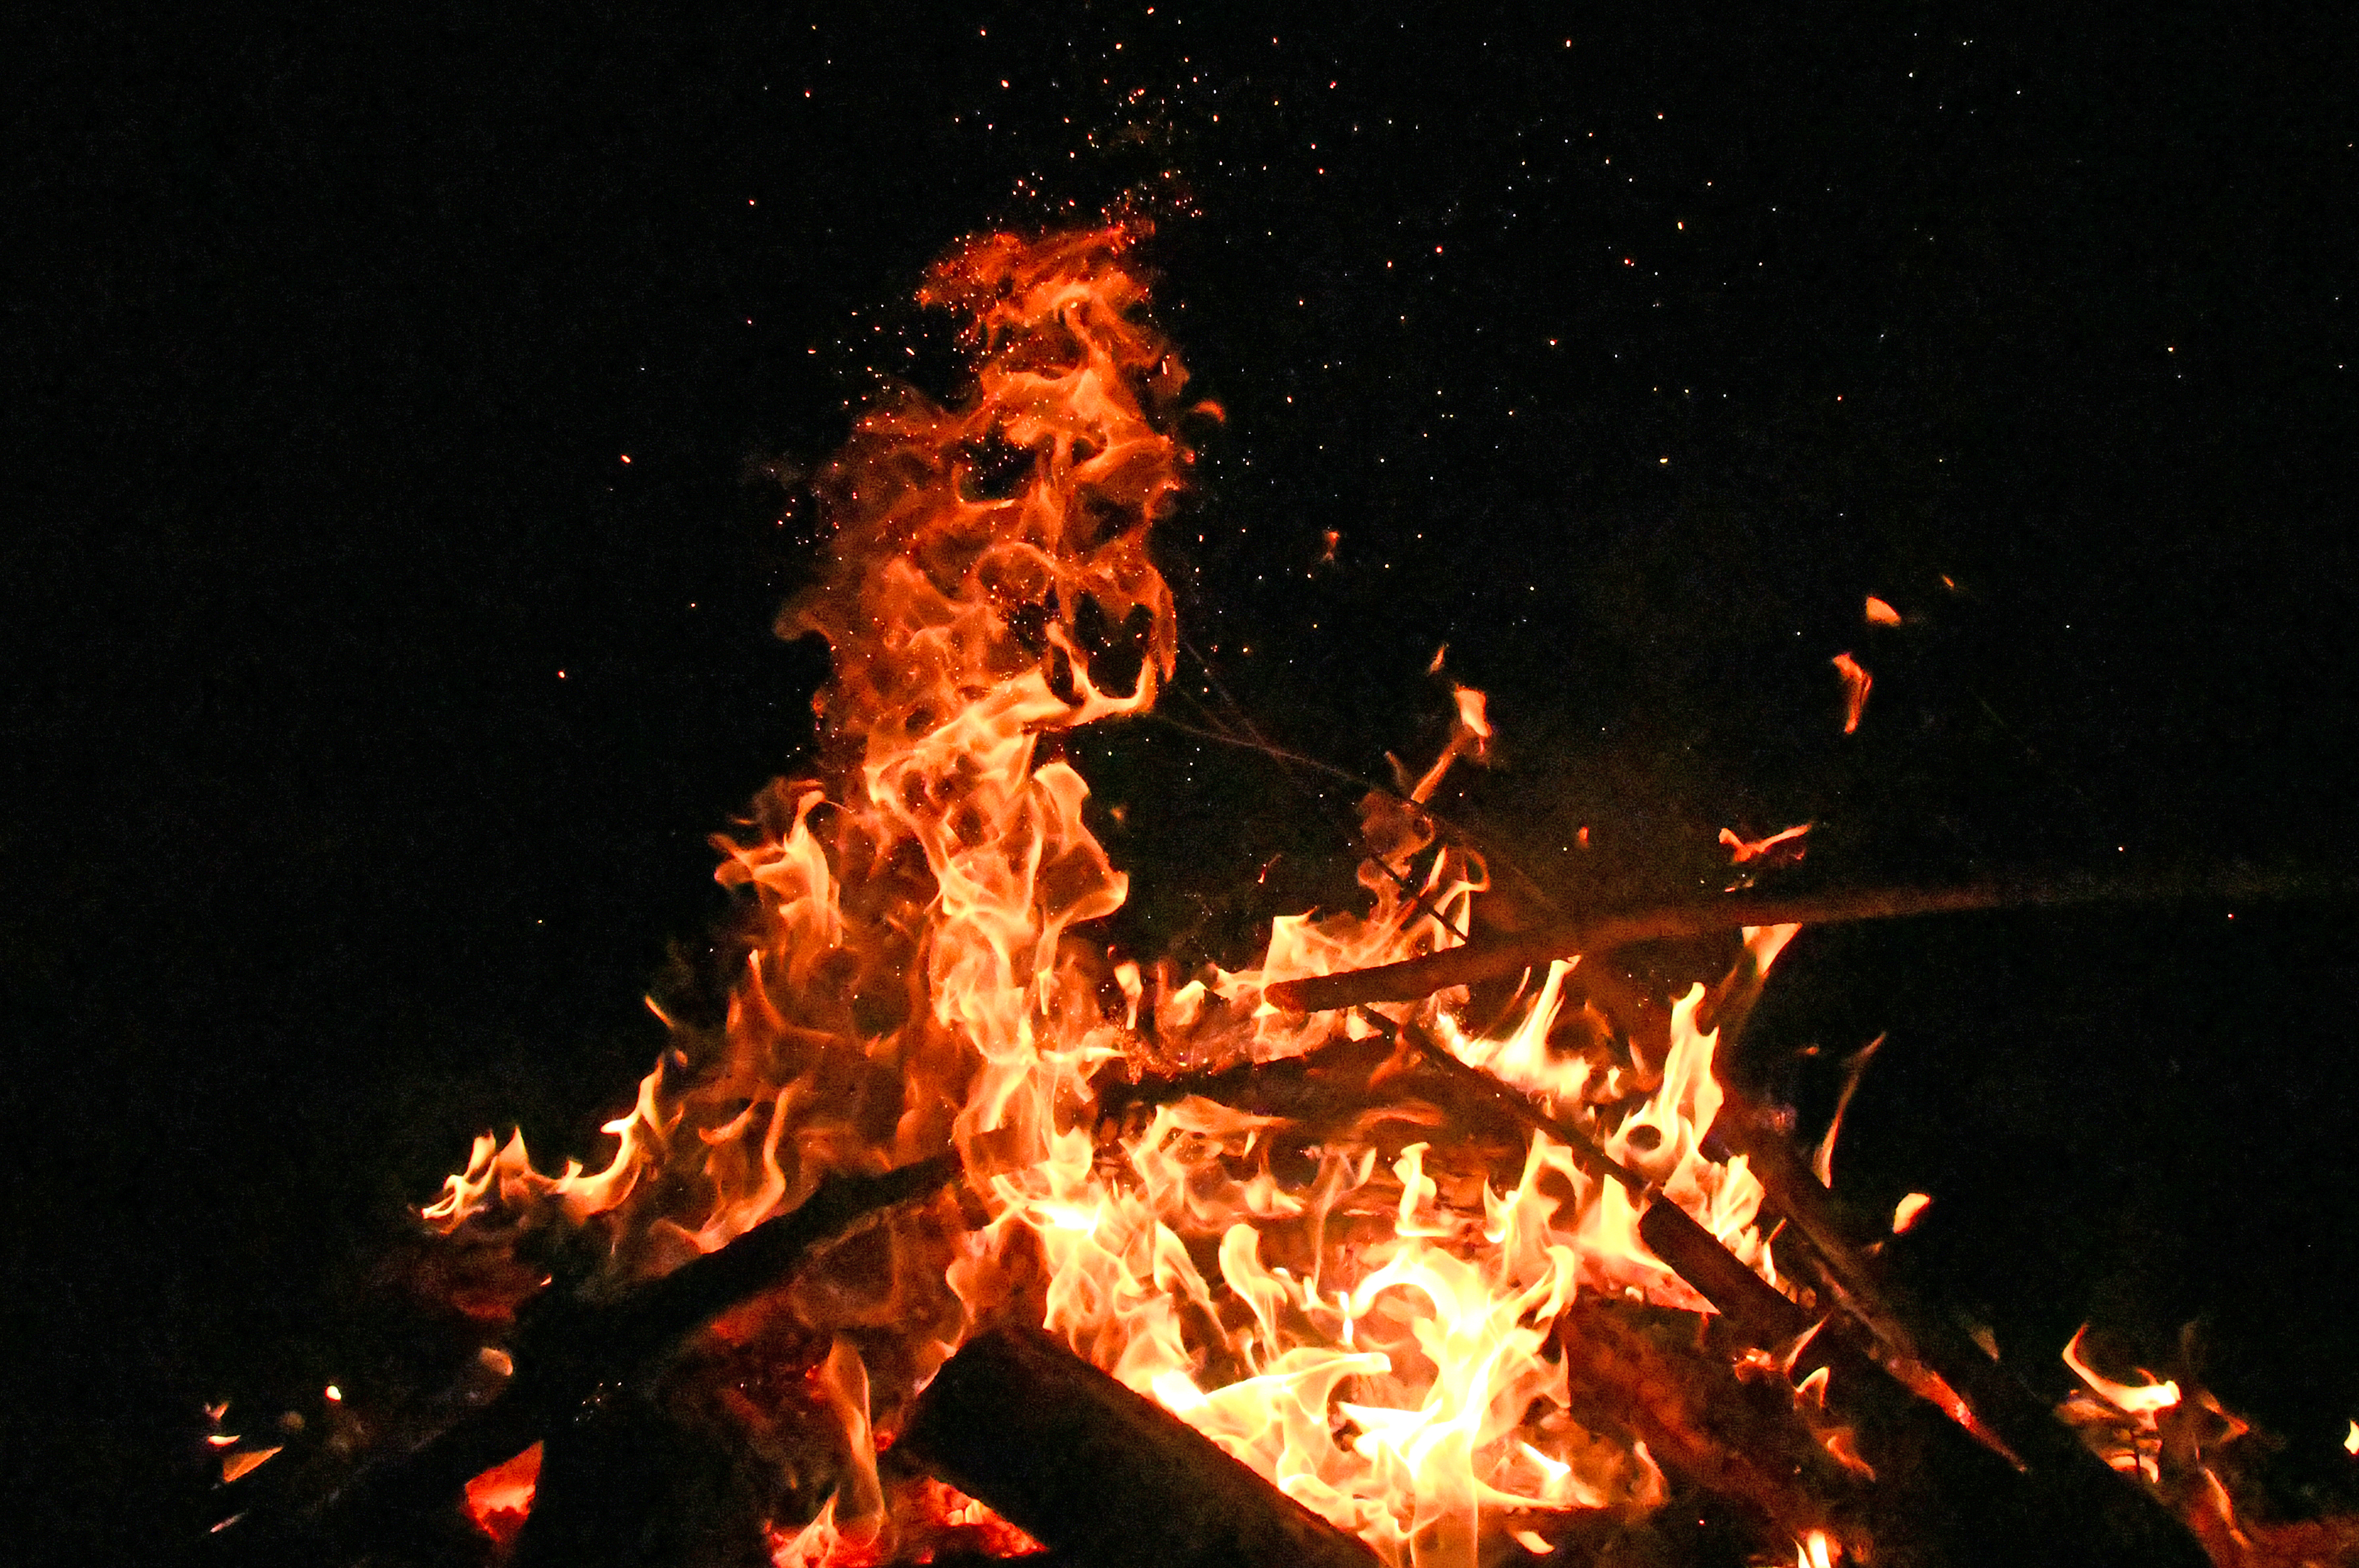
fire, burning, campfire, orange, red, hot, smoke, light, glow, ignition, wood, carbon, fiery, heat, burn, flame, spark, kindle, bonfire, night, darkness, explosive material